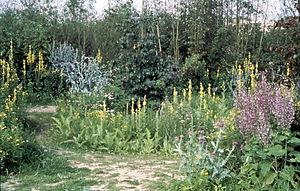
Parc André Citroën, Jardin en Mouvement, bisannuelles
Une plante bisannuelle est une plante qui accomplit son cycle de vie en deux années.